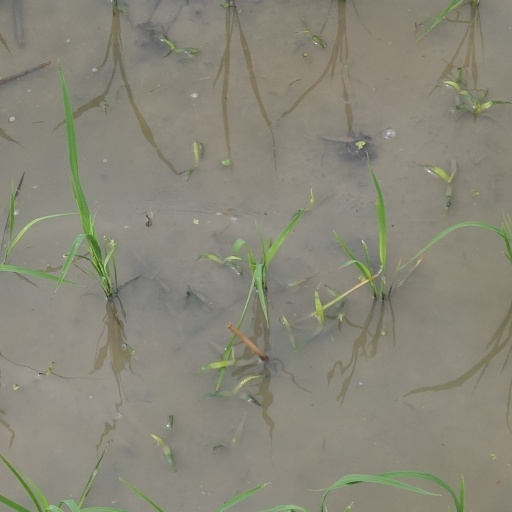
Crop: rice